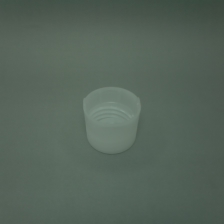
Color: white/transparent
Cap type: standard cap